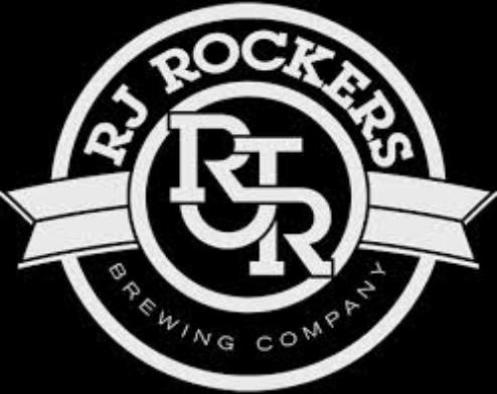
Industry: Food